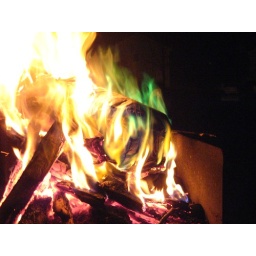
we threw in the coal bag for the green